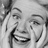
Emotion: happy